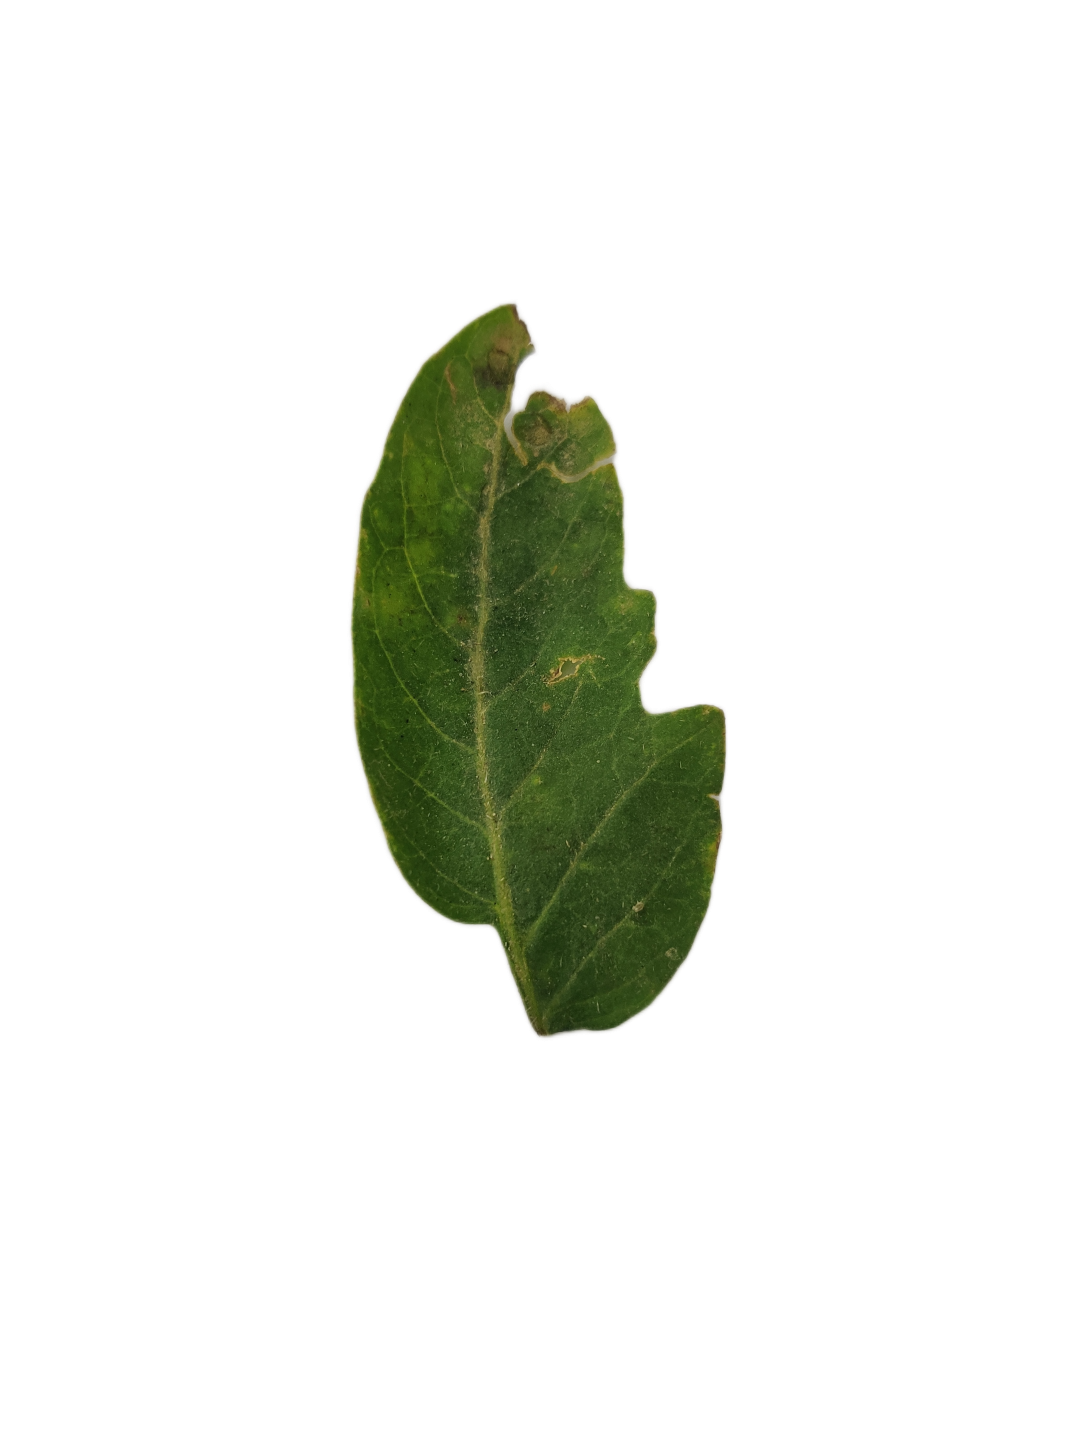
Crop: Tomato
Label: Spot